History of Mar del Plata

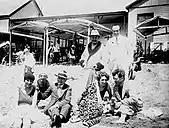
Tourists at the beach, c. 1930

The first military coup in Argentina's history took place on September 6, 1930, restoring the conservative hegemony in all levels of Government, including the local one. Although unpopular and fraudulent, this old "new order" brought some progress and investment to an ailing country in the climax of the Great Depression. Mass tourism began to arrive in this decade, helped by improved roads, but it took off in the 1940s and 1950s, when the development of union-run hotels under the Perón presidency put the city within the reach of Argentina's middle and working classes. Peronism, even if elected by overwhelming popular vote, kept some of the Conservative hegemonic practices. This was especially noted in Mar del Plata, where the internal disputes inside the party led to a succession of "Comisionados"; de facto Mayors imposed by the provincial Governor. None of the Peronist Mayors elected by vote completed his term in office in this nine-year period.